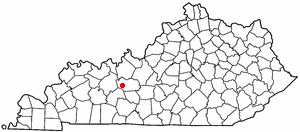
La ville de Caneyville est située dans le comté de Grayson, dans l’État du Kentucky, aux États-Unis. Sa population s’élevait à 608 habitants lors du recensement de 2010, estimée à 612 habitants en 2016.